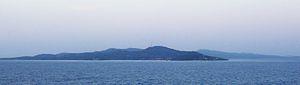
Le phare de Roatán (pointe ouest) est un phare actif situé sur l'île de Roatán, dans le Département des Islas de la Bahía au Honduras.